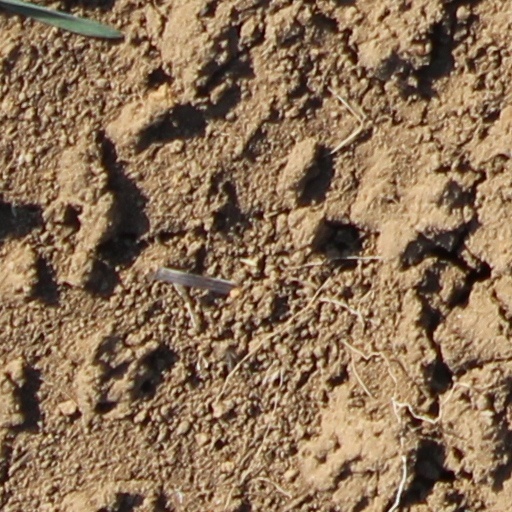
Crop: wheat